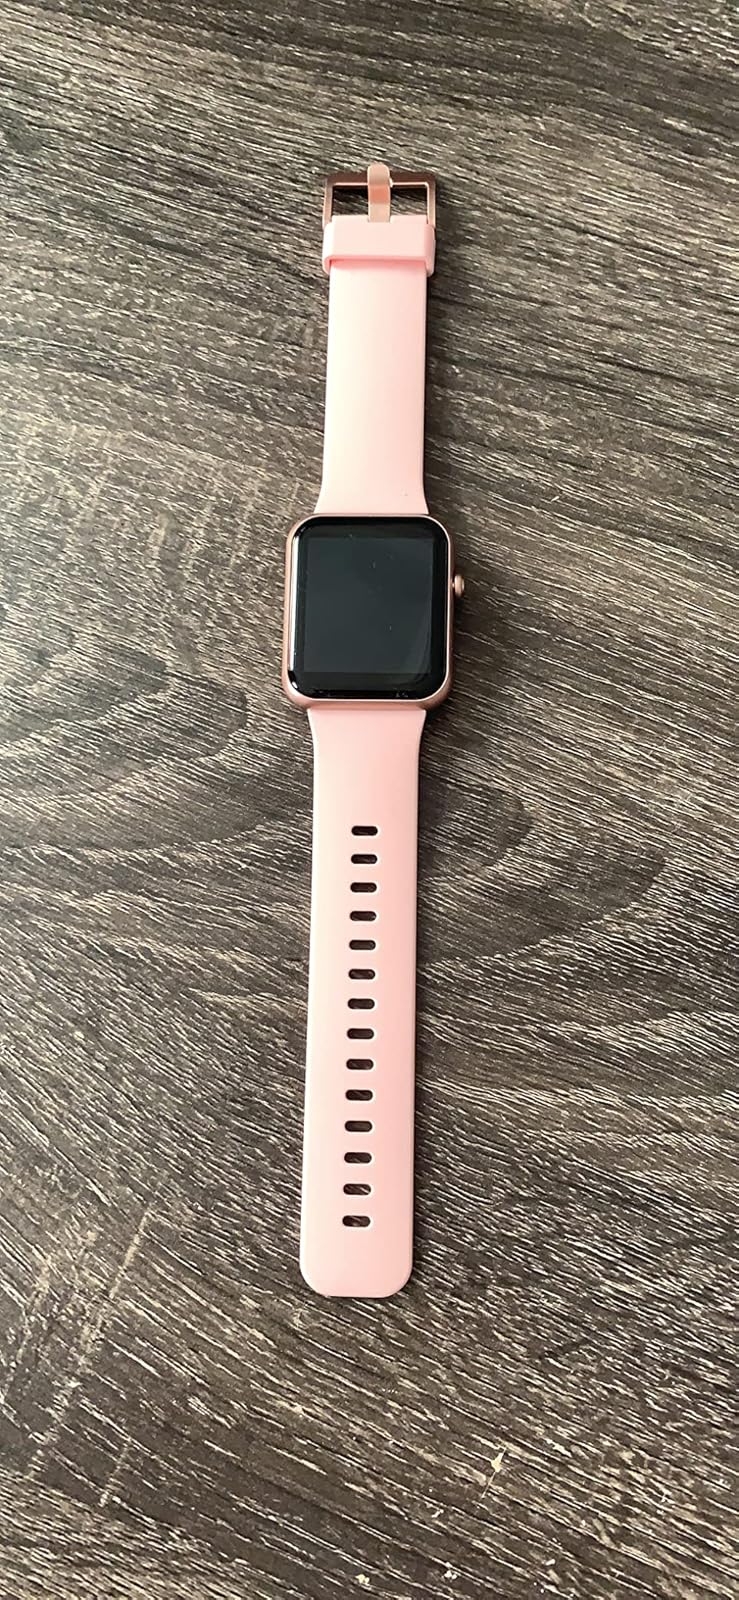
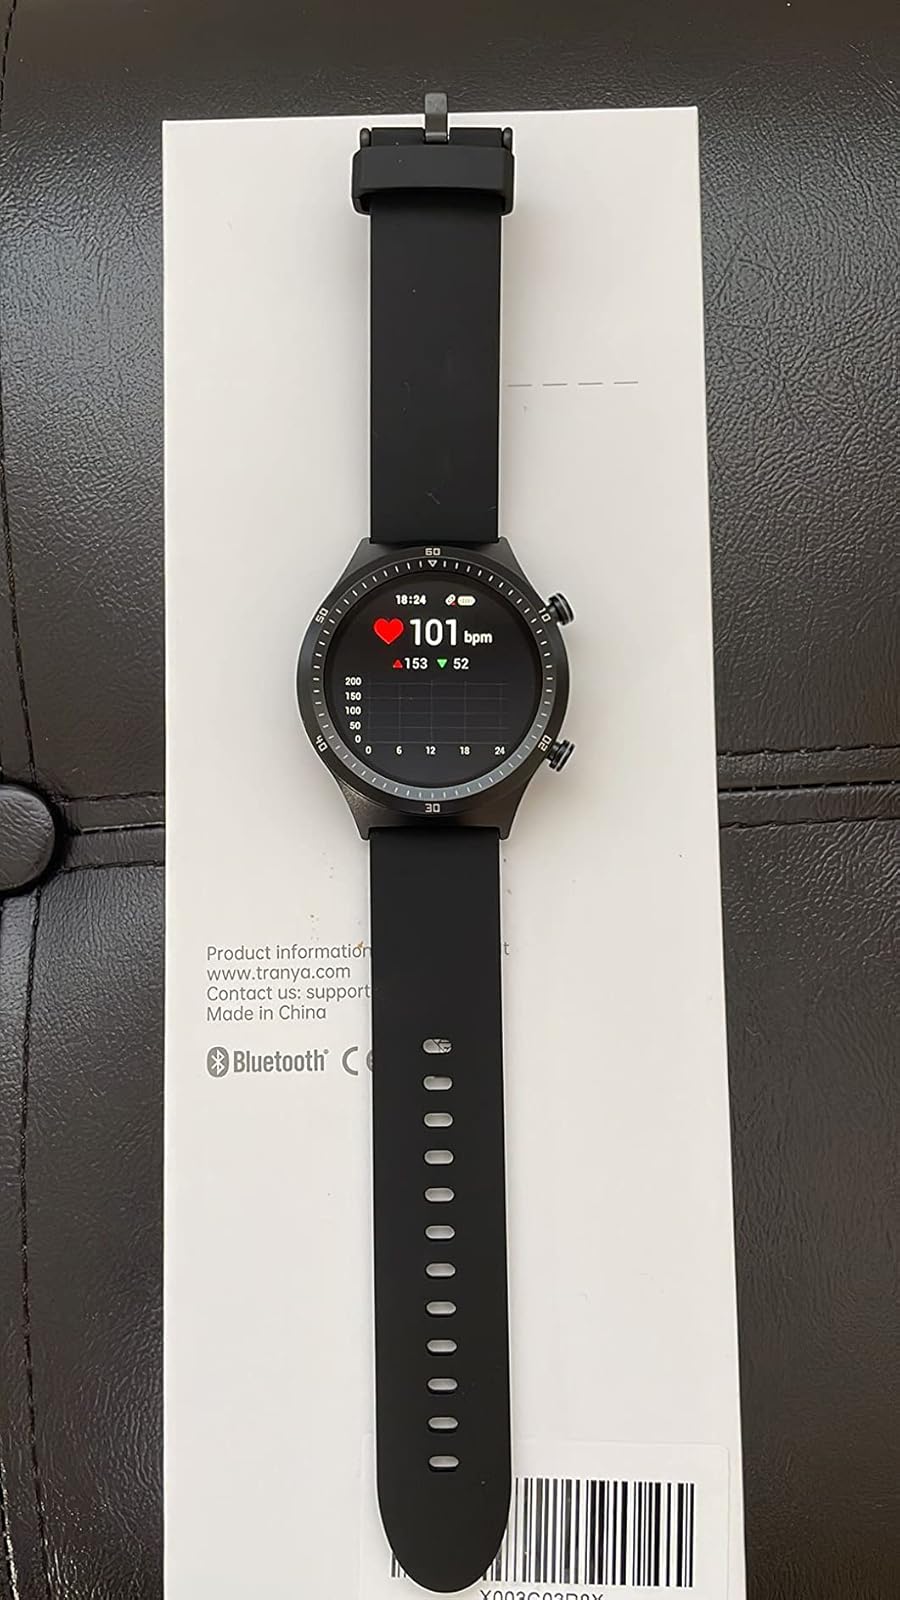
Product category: smartwatch
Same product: no